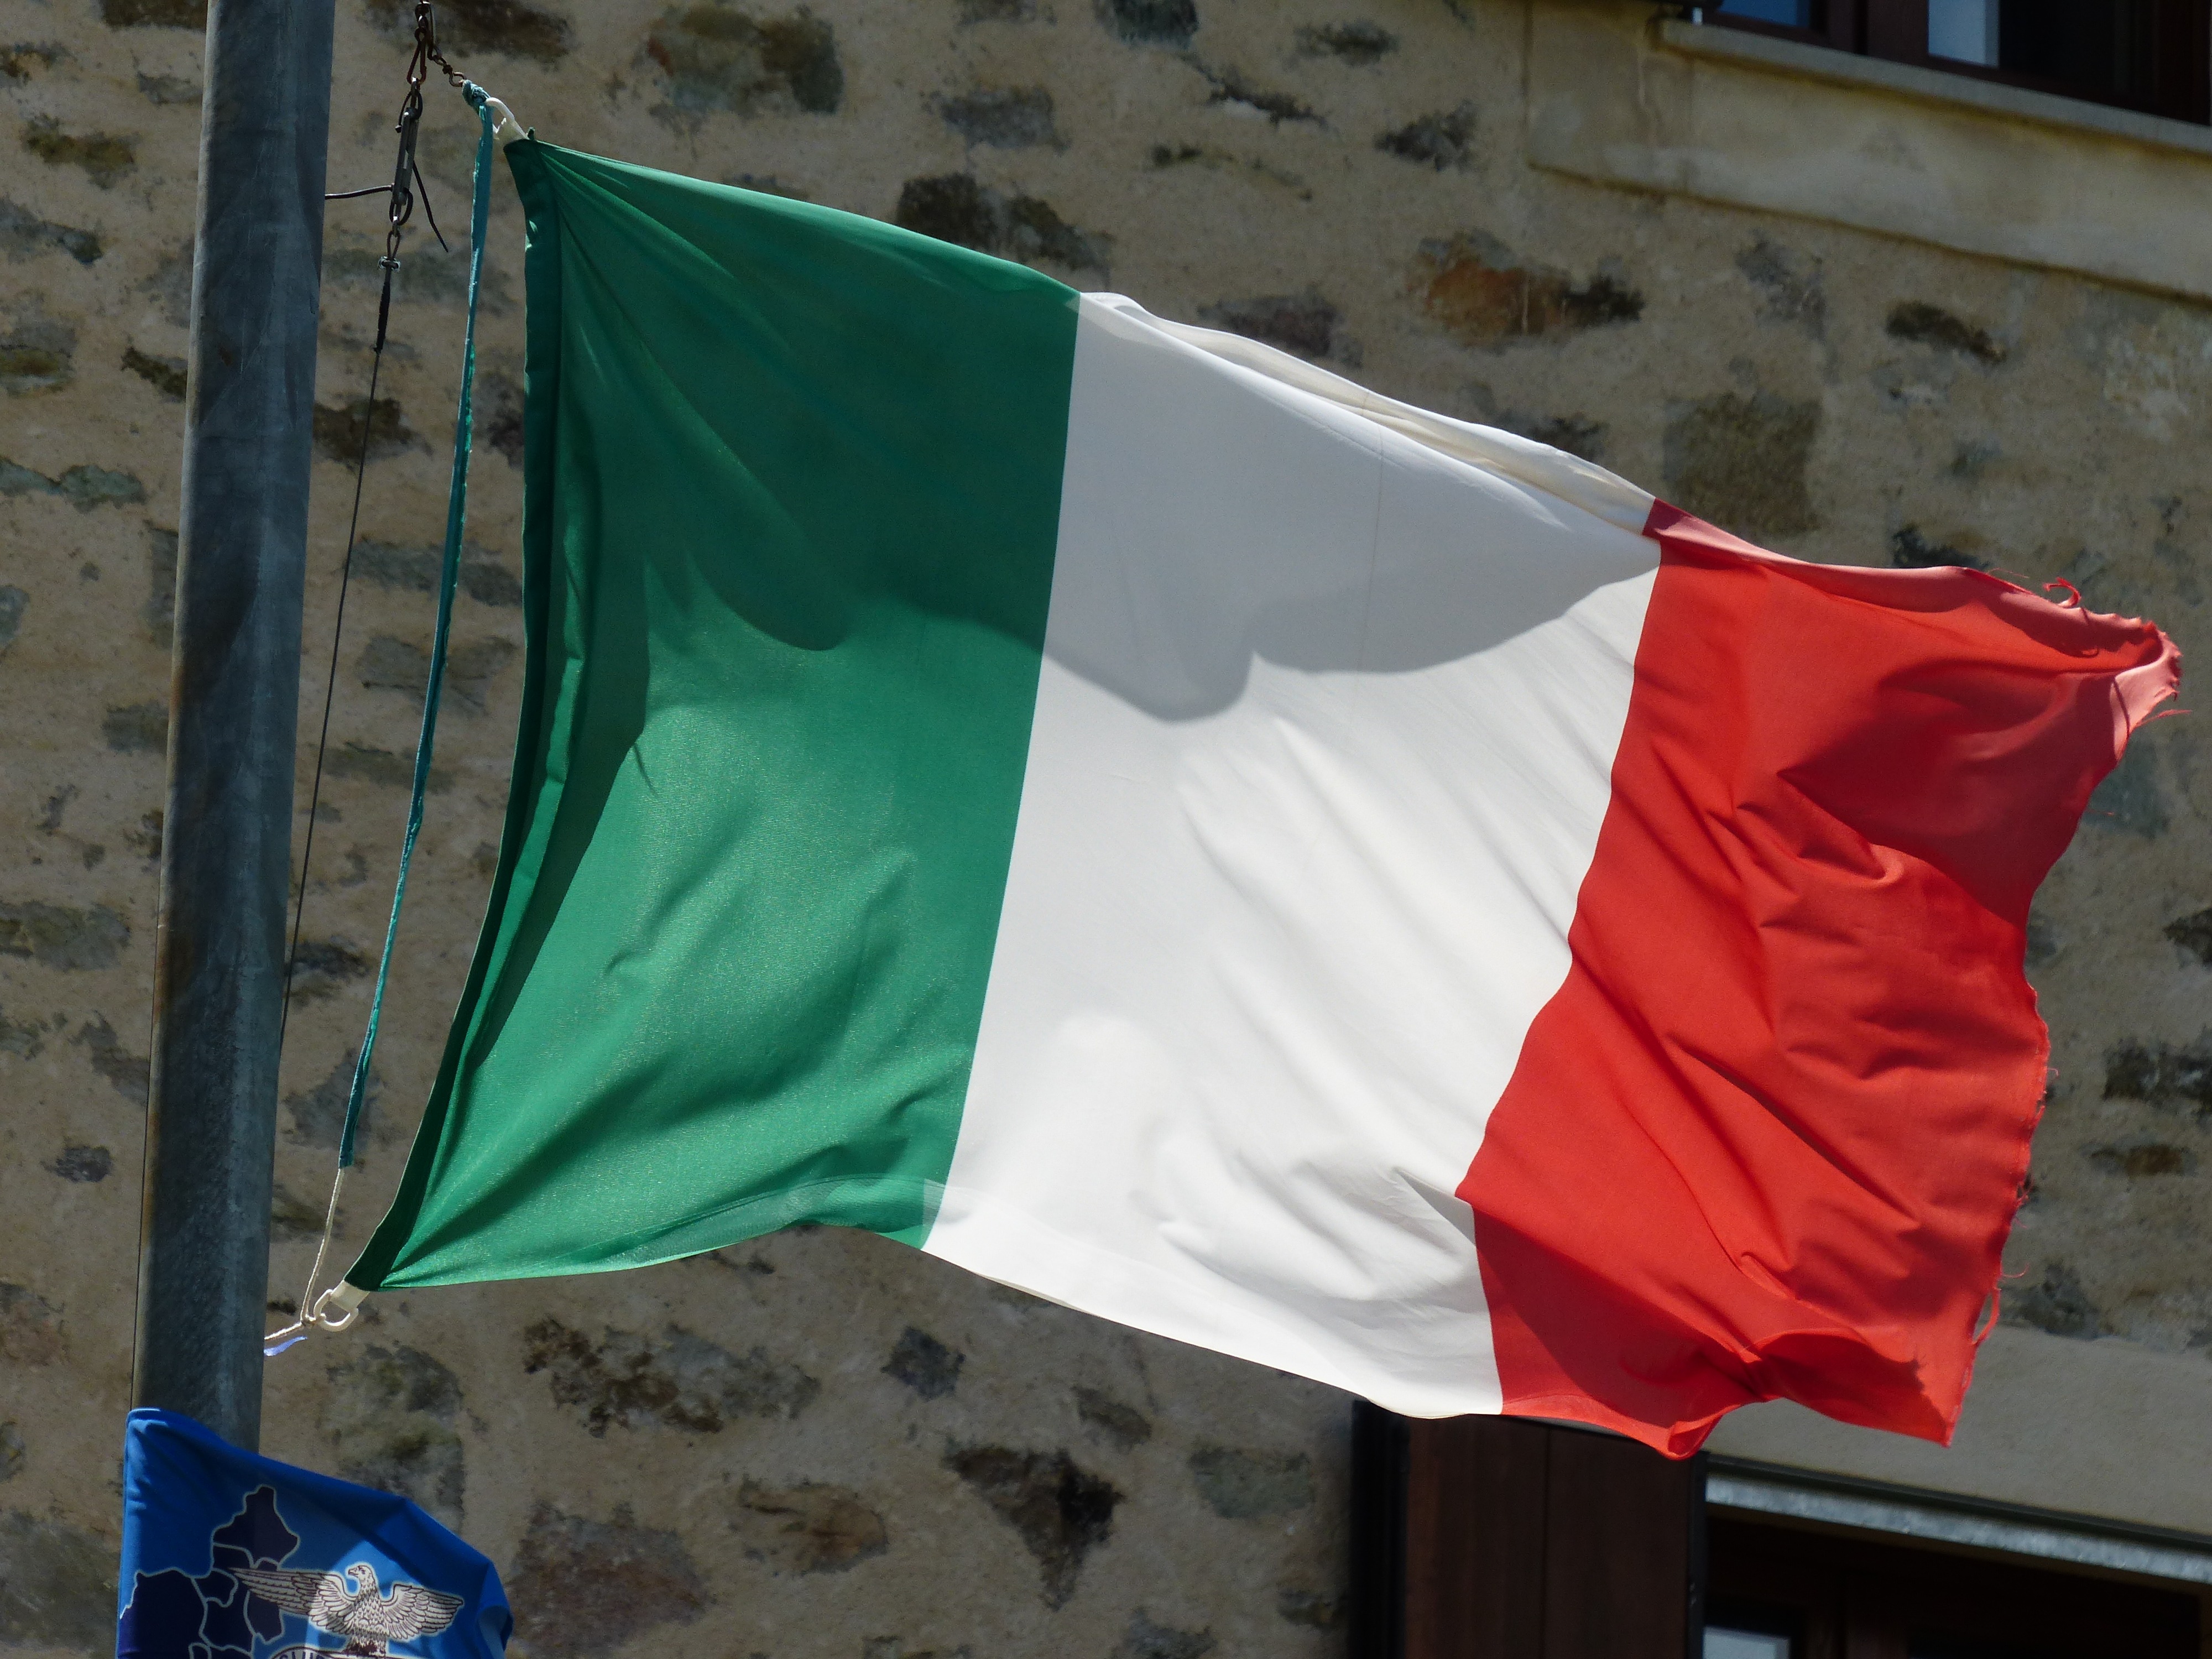
white, wind, green, red, color, flag, italy, fabric, blow, flutter